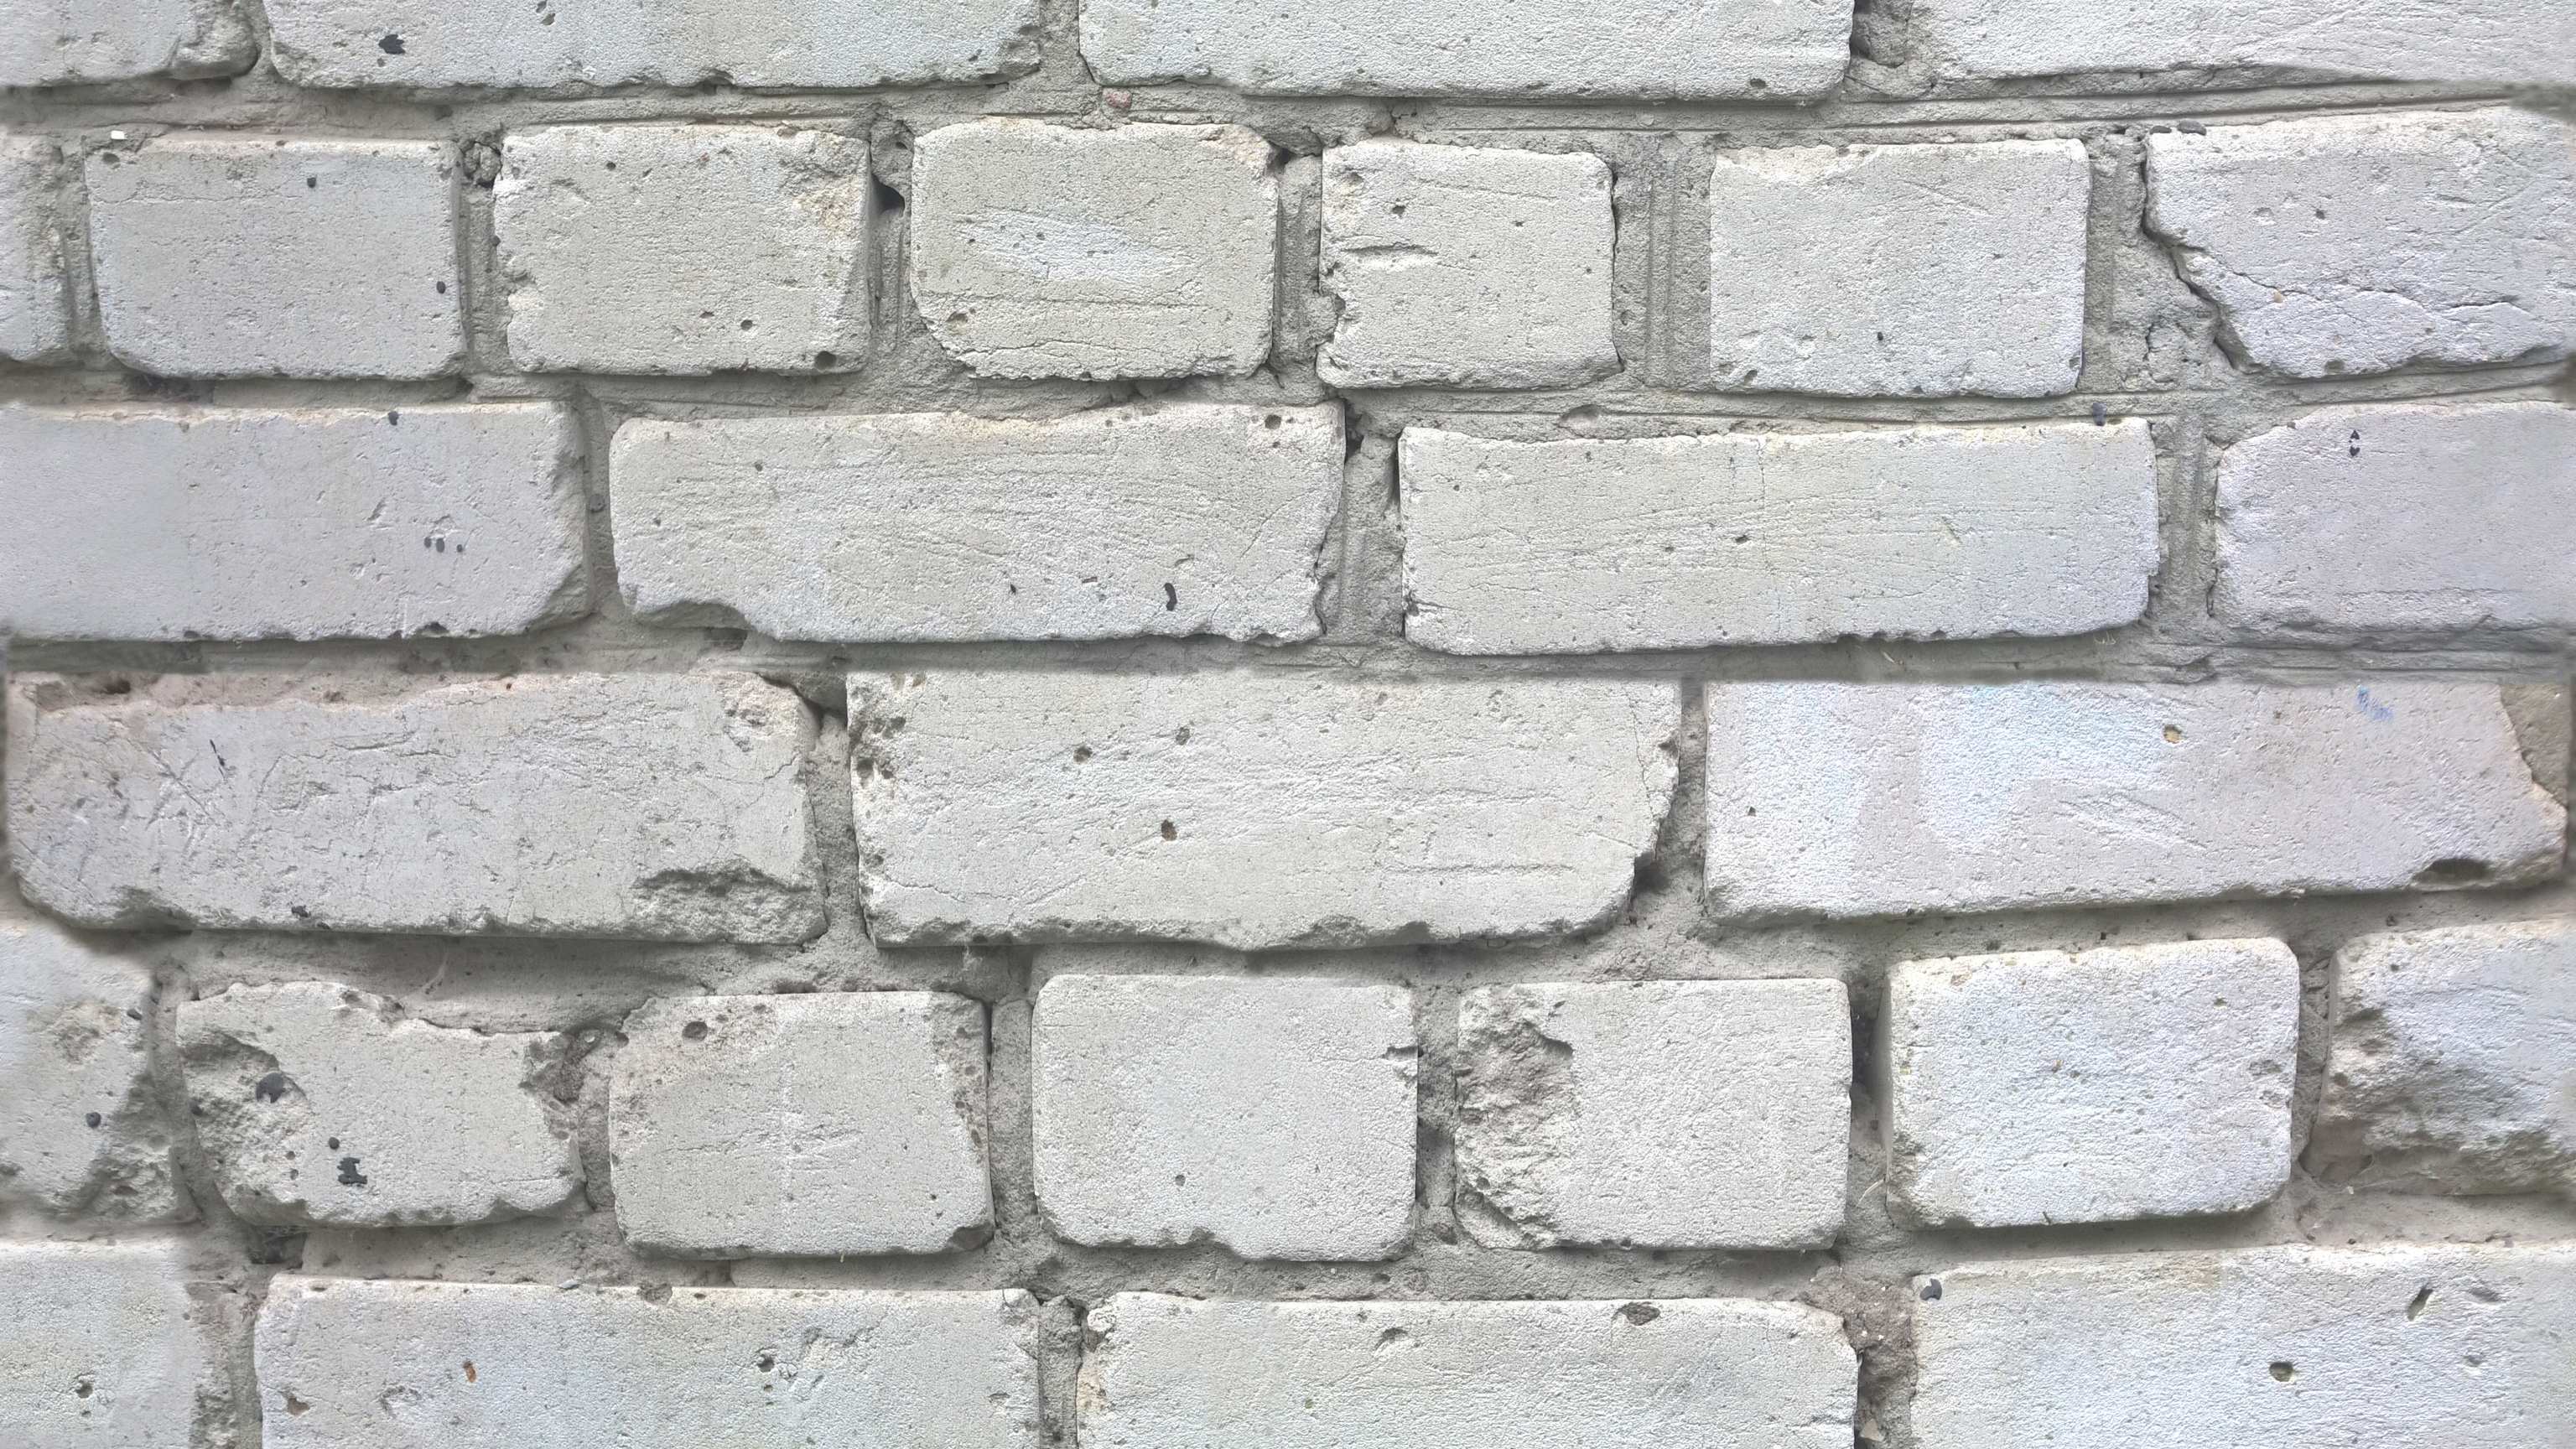
brick, white, texture, wall, brickwork, stone wall, material, cobblestone, cement